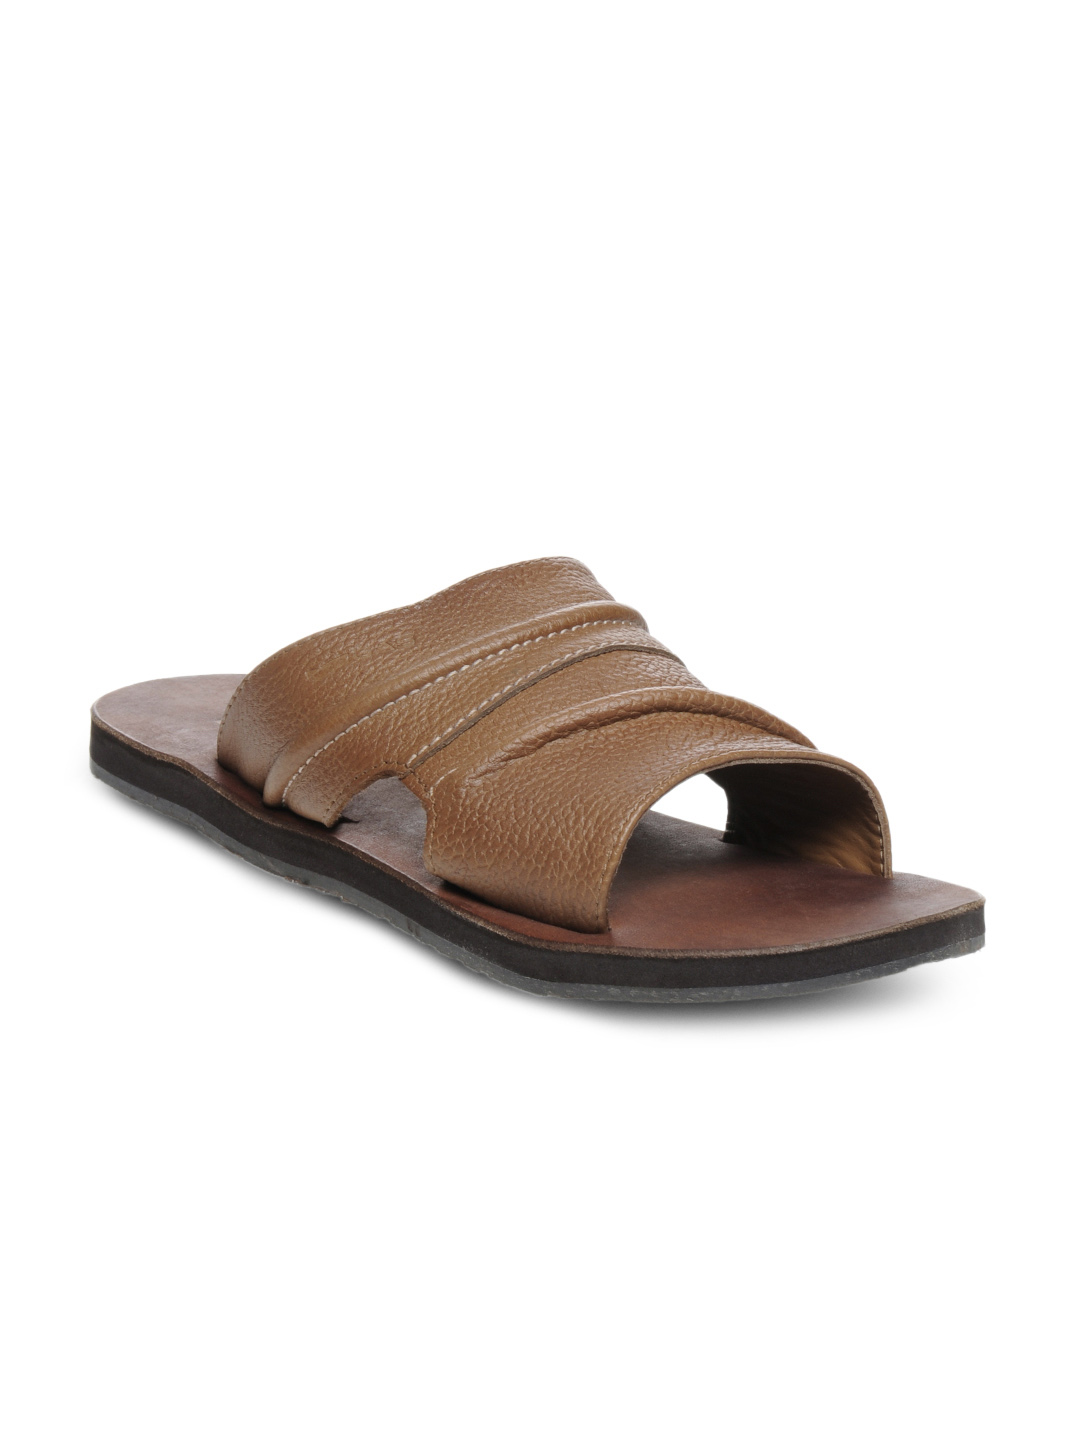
GAS Men Brown Deeply Sandals
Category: Footwear / Sandal / Sandals
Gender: Men
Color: Brown
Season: Spring 2013
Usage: Casual